Pushpagiri Temple Complex

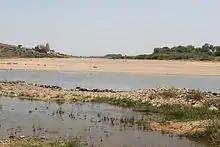
View of Pushpagiri Village and Chennakesava temple from Indranatha Swamy temple

It is famous for the architectural styles originating from the Early Cholas culminating in the modern architecture and houses a variety of temples that have varied ages and significance. Since there is a belief among the later kingdoms that reigned the region that from the joyful cosmic dance of God Shiva at the Bhoga Nandeeswara Swamy temple on top of the Nandi Hills, three rivers took their origin. Pinakini or Penna River (in vernacular language), Arkavati and Palar.